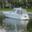
Label: ship